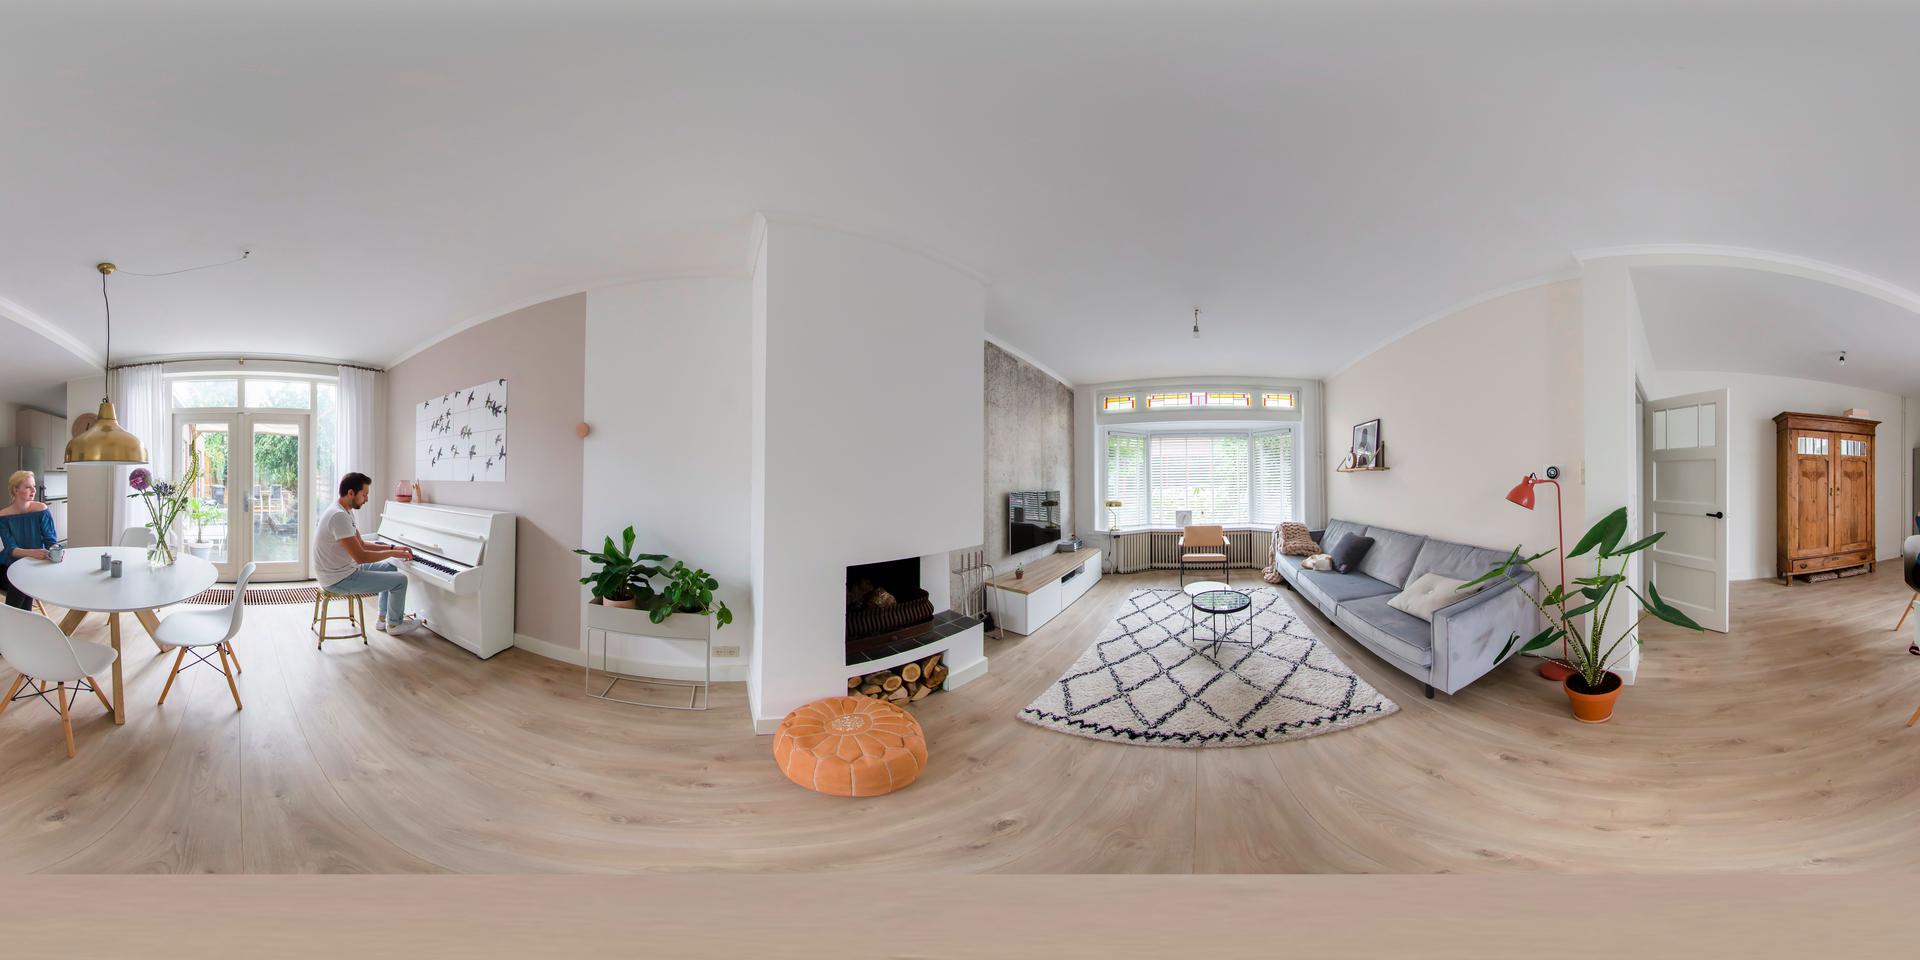
Referred object: The person playing the piano

Referred object: the orange pouf